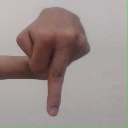
अक्षर: प